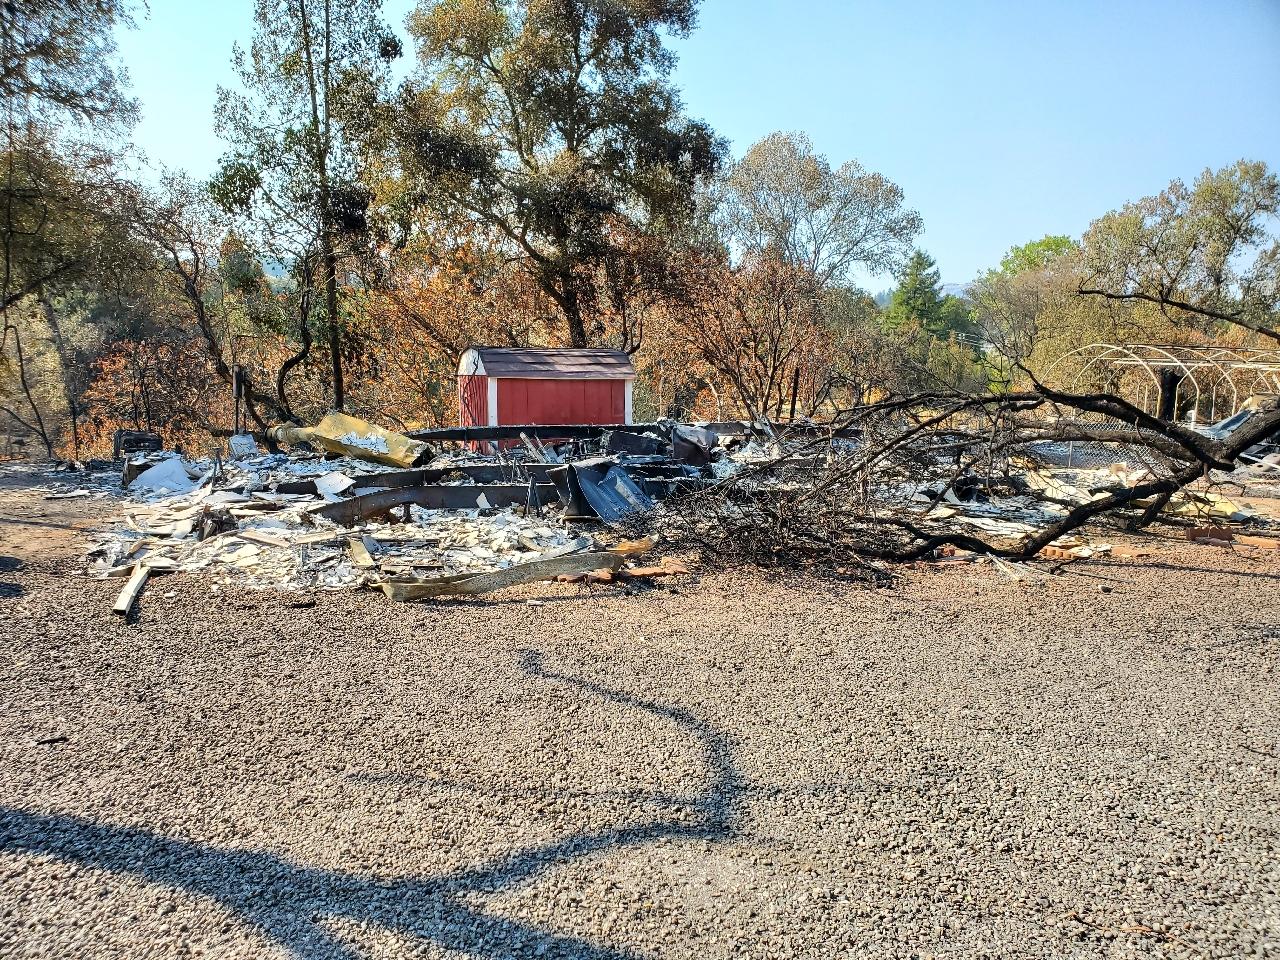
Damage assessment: destroyed